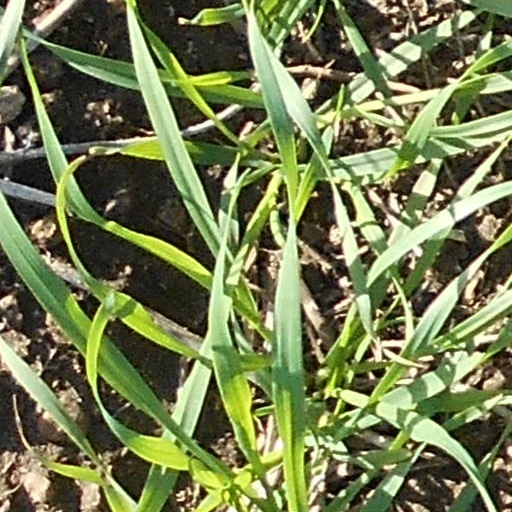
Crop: wheat